Apolo Ohno

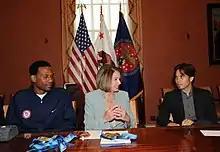
In 2010, Speaker Nancy Pelosi met with Shani Davis (left) and Ohno for the B.J. Stupak Scholarship, a federally-funded scholarship program designed to provide financial assistance to Olympic athletes.

Using his recognition and fame from his sport, he has accumulated a list of sponsors that includes McDonald's, General Electric, The Century Council, Vicks, and Coca-Cola. Ohno's father, Yuki, said about sponsorships: "He's not like a professional athlete who has a multi-million-dollar contract with a team... He has to have sponsorships to pay the bills". Capitalizing on Ohno's fame, Alaska Airlines was his primary sponsor for the 2010 Winter Games and designed a Boeing 737-800 jet with his image on the side.